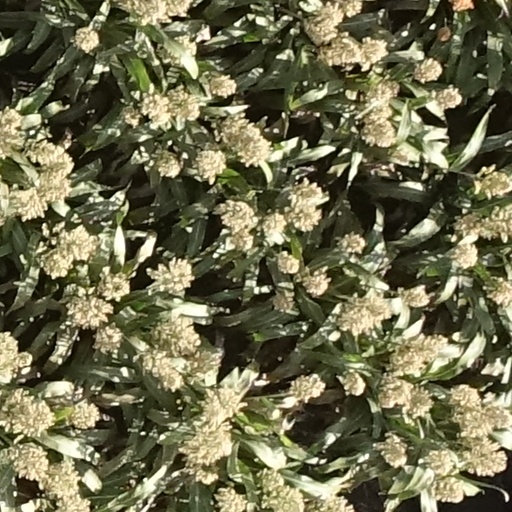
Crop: sorghum